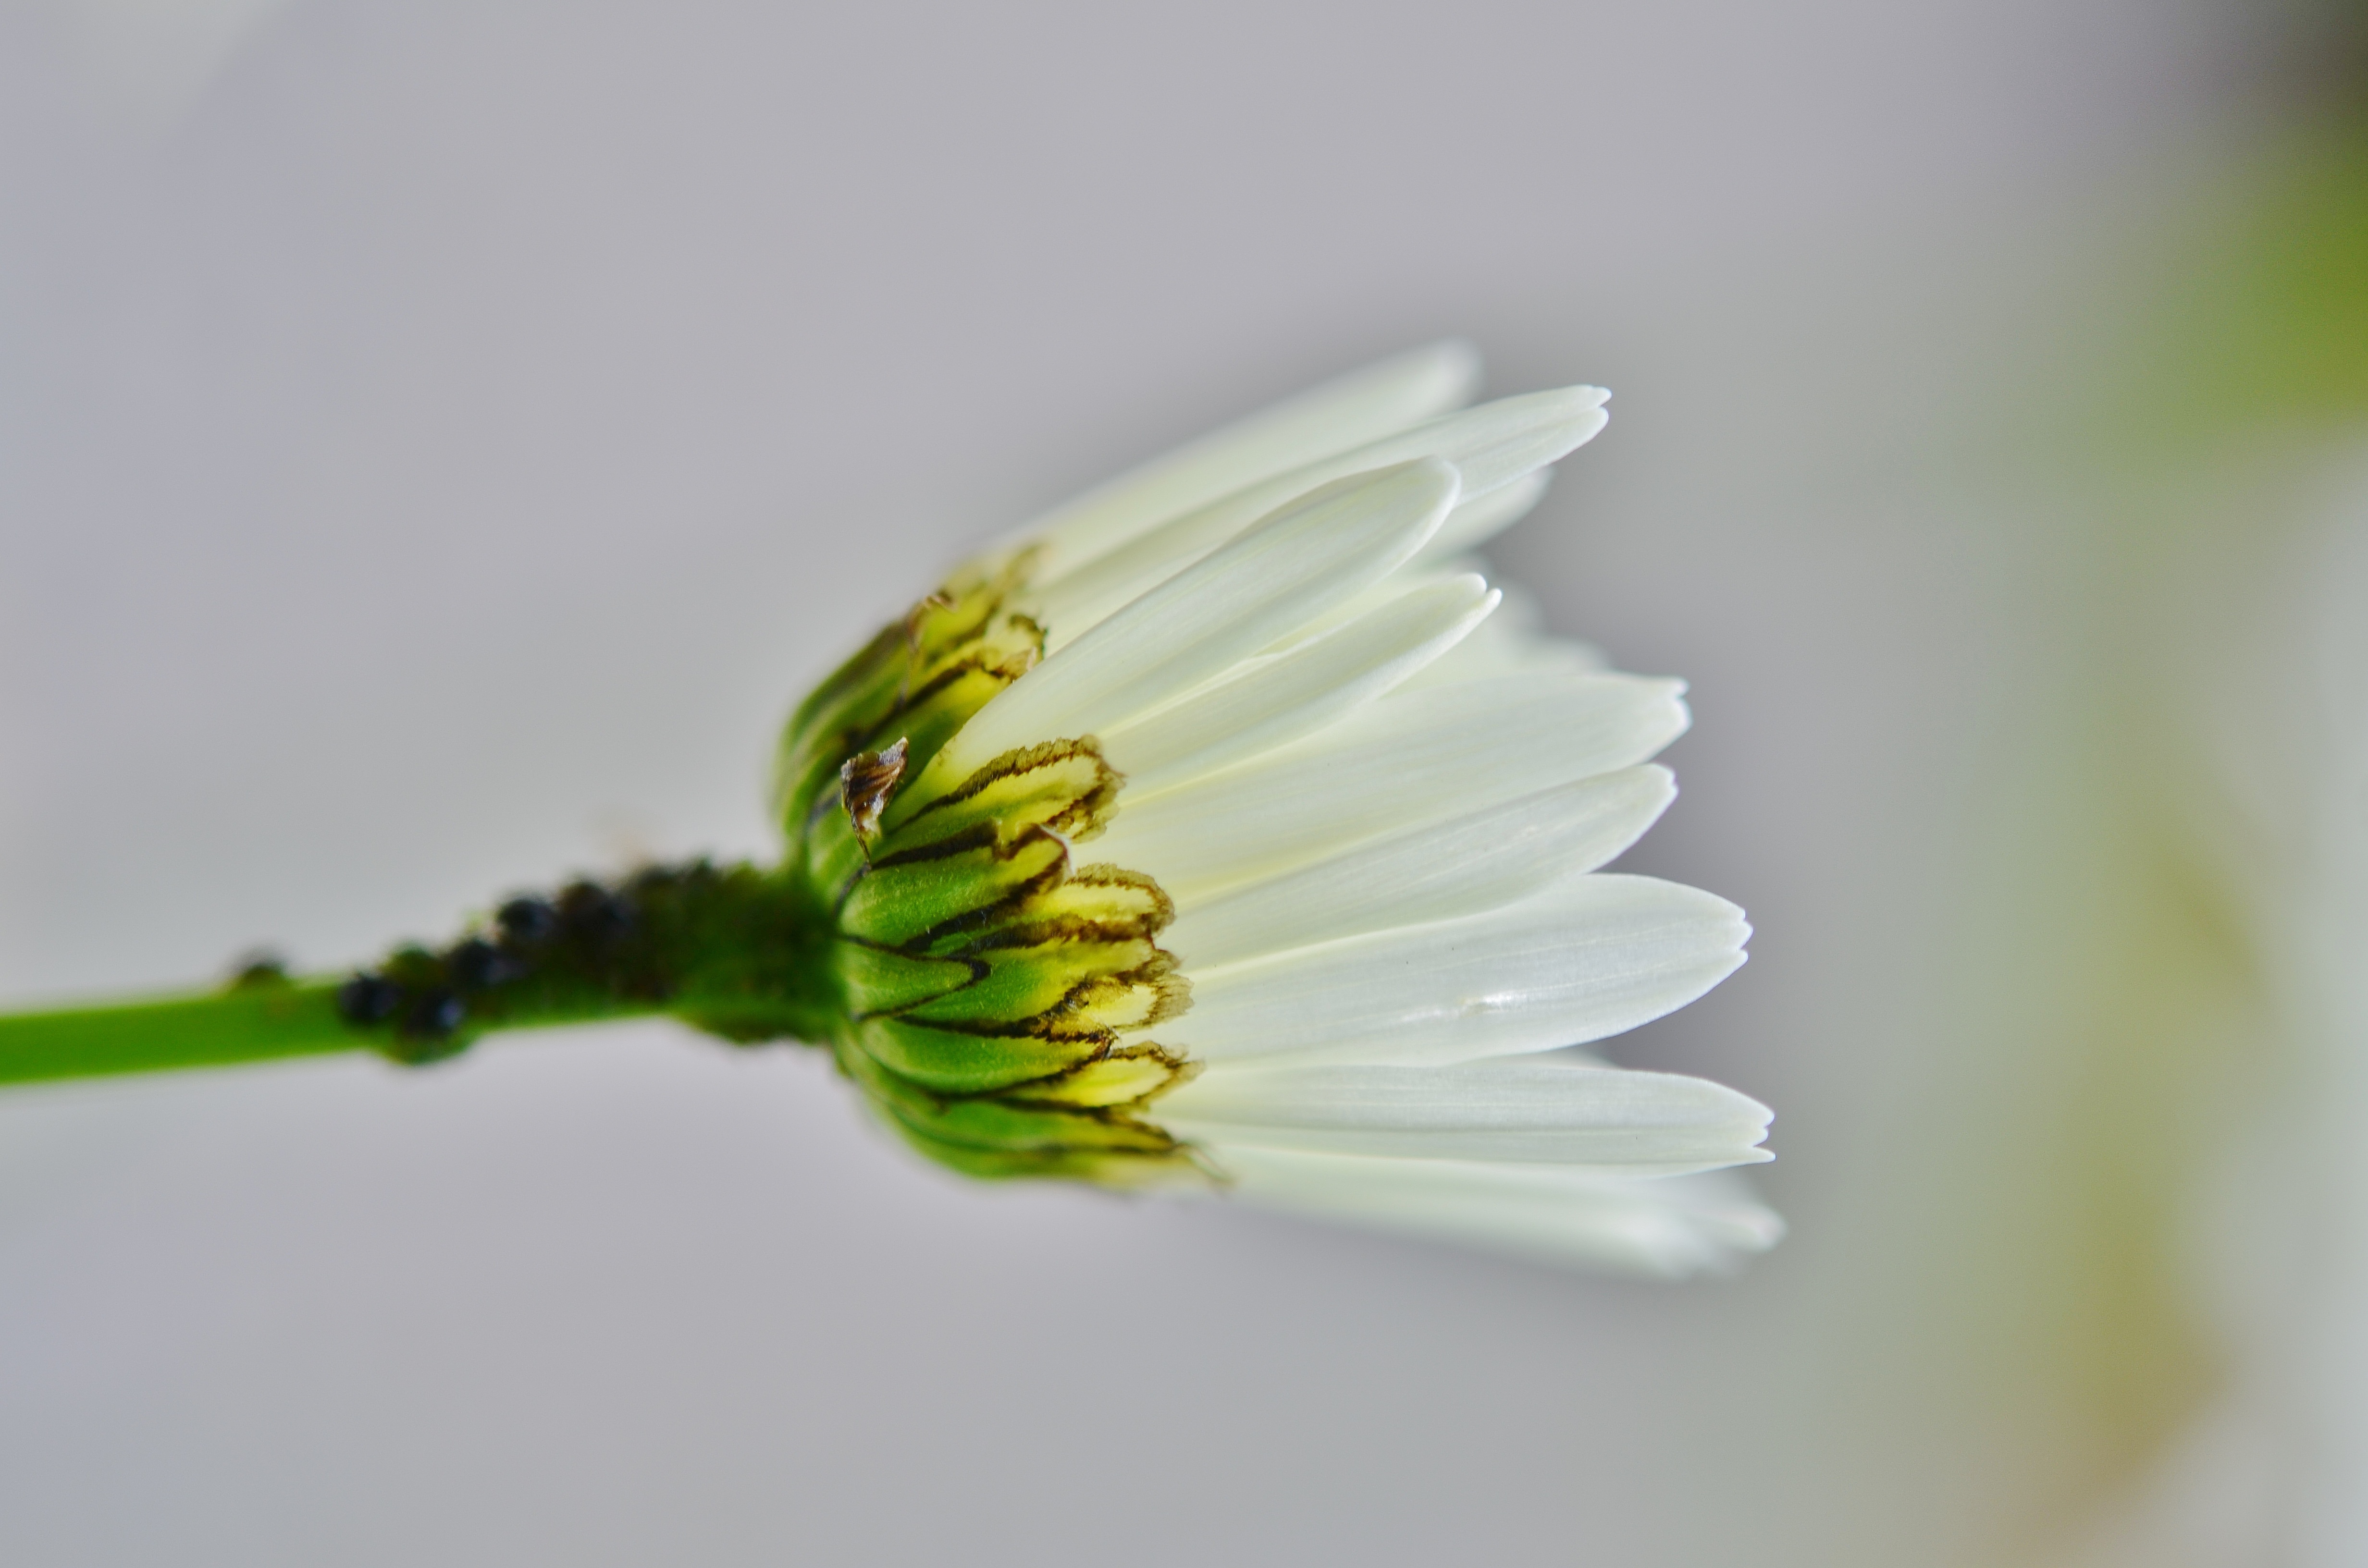
nature, blossom, plant, white, photography, leaf, flower, petal, bloom, summer, floral, daisy, pollen, green, macro, natural, botany, yellow, garden, flora, wildflower, close up, bud, macro photography, flowering plant, daisy family, plant stem, land plant